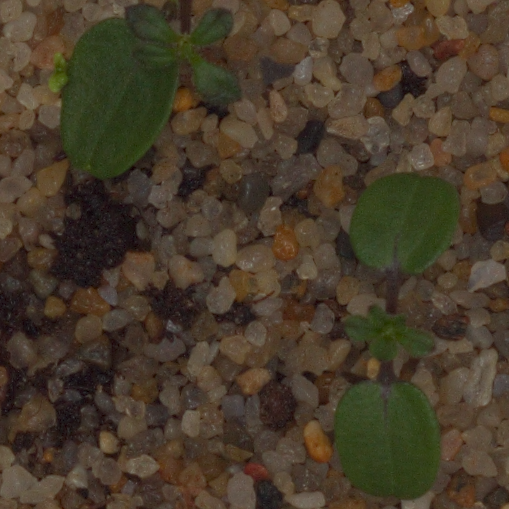
Label: cleavers